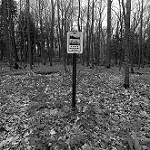
Label: B & W